Elder Roma Wilson

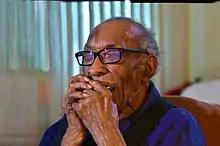
Wilson in 2015

Elder Roma Wilson (December 22, 1910 – October 25, 2018) was an American gospel harmonica player and singer. A clergyman, Wilson discovered he had a degree of notability later in his life, having previously been unaware of interest in his work.